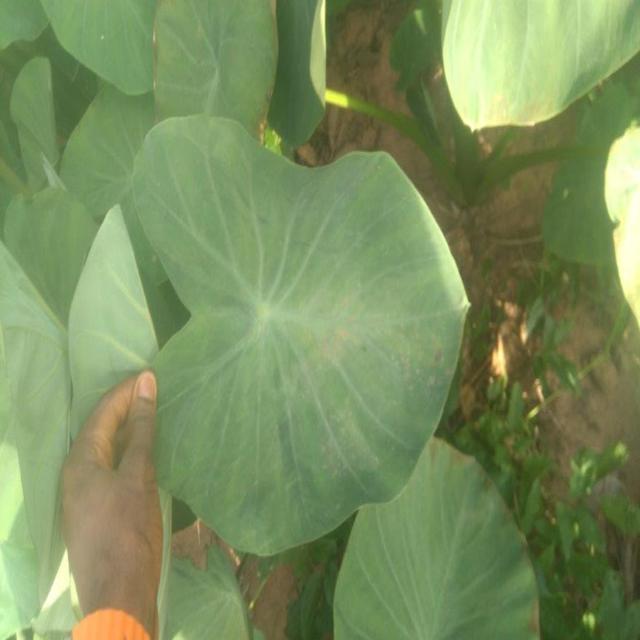
Label: Healthy